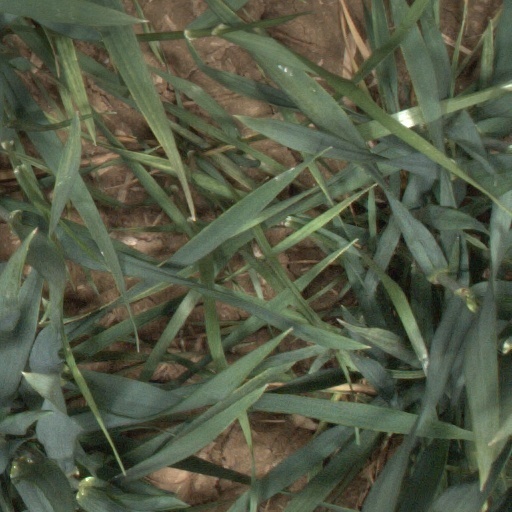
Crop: wheat